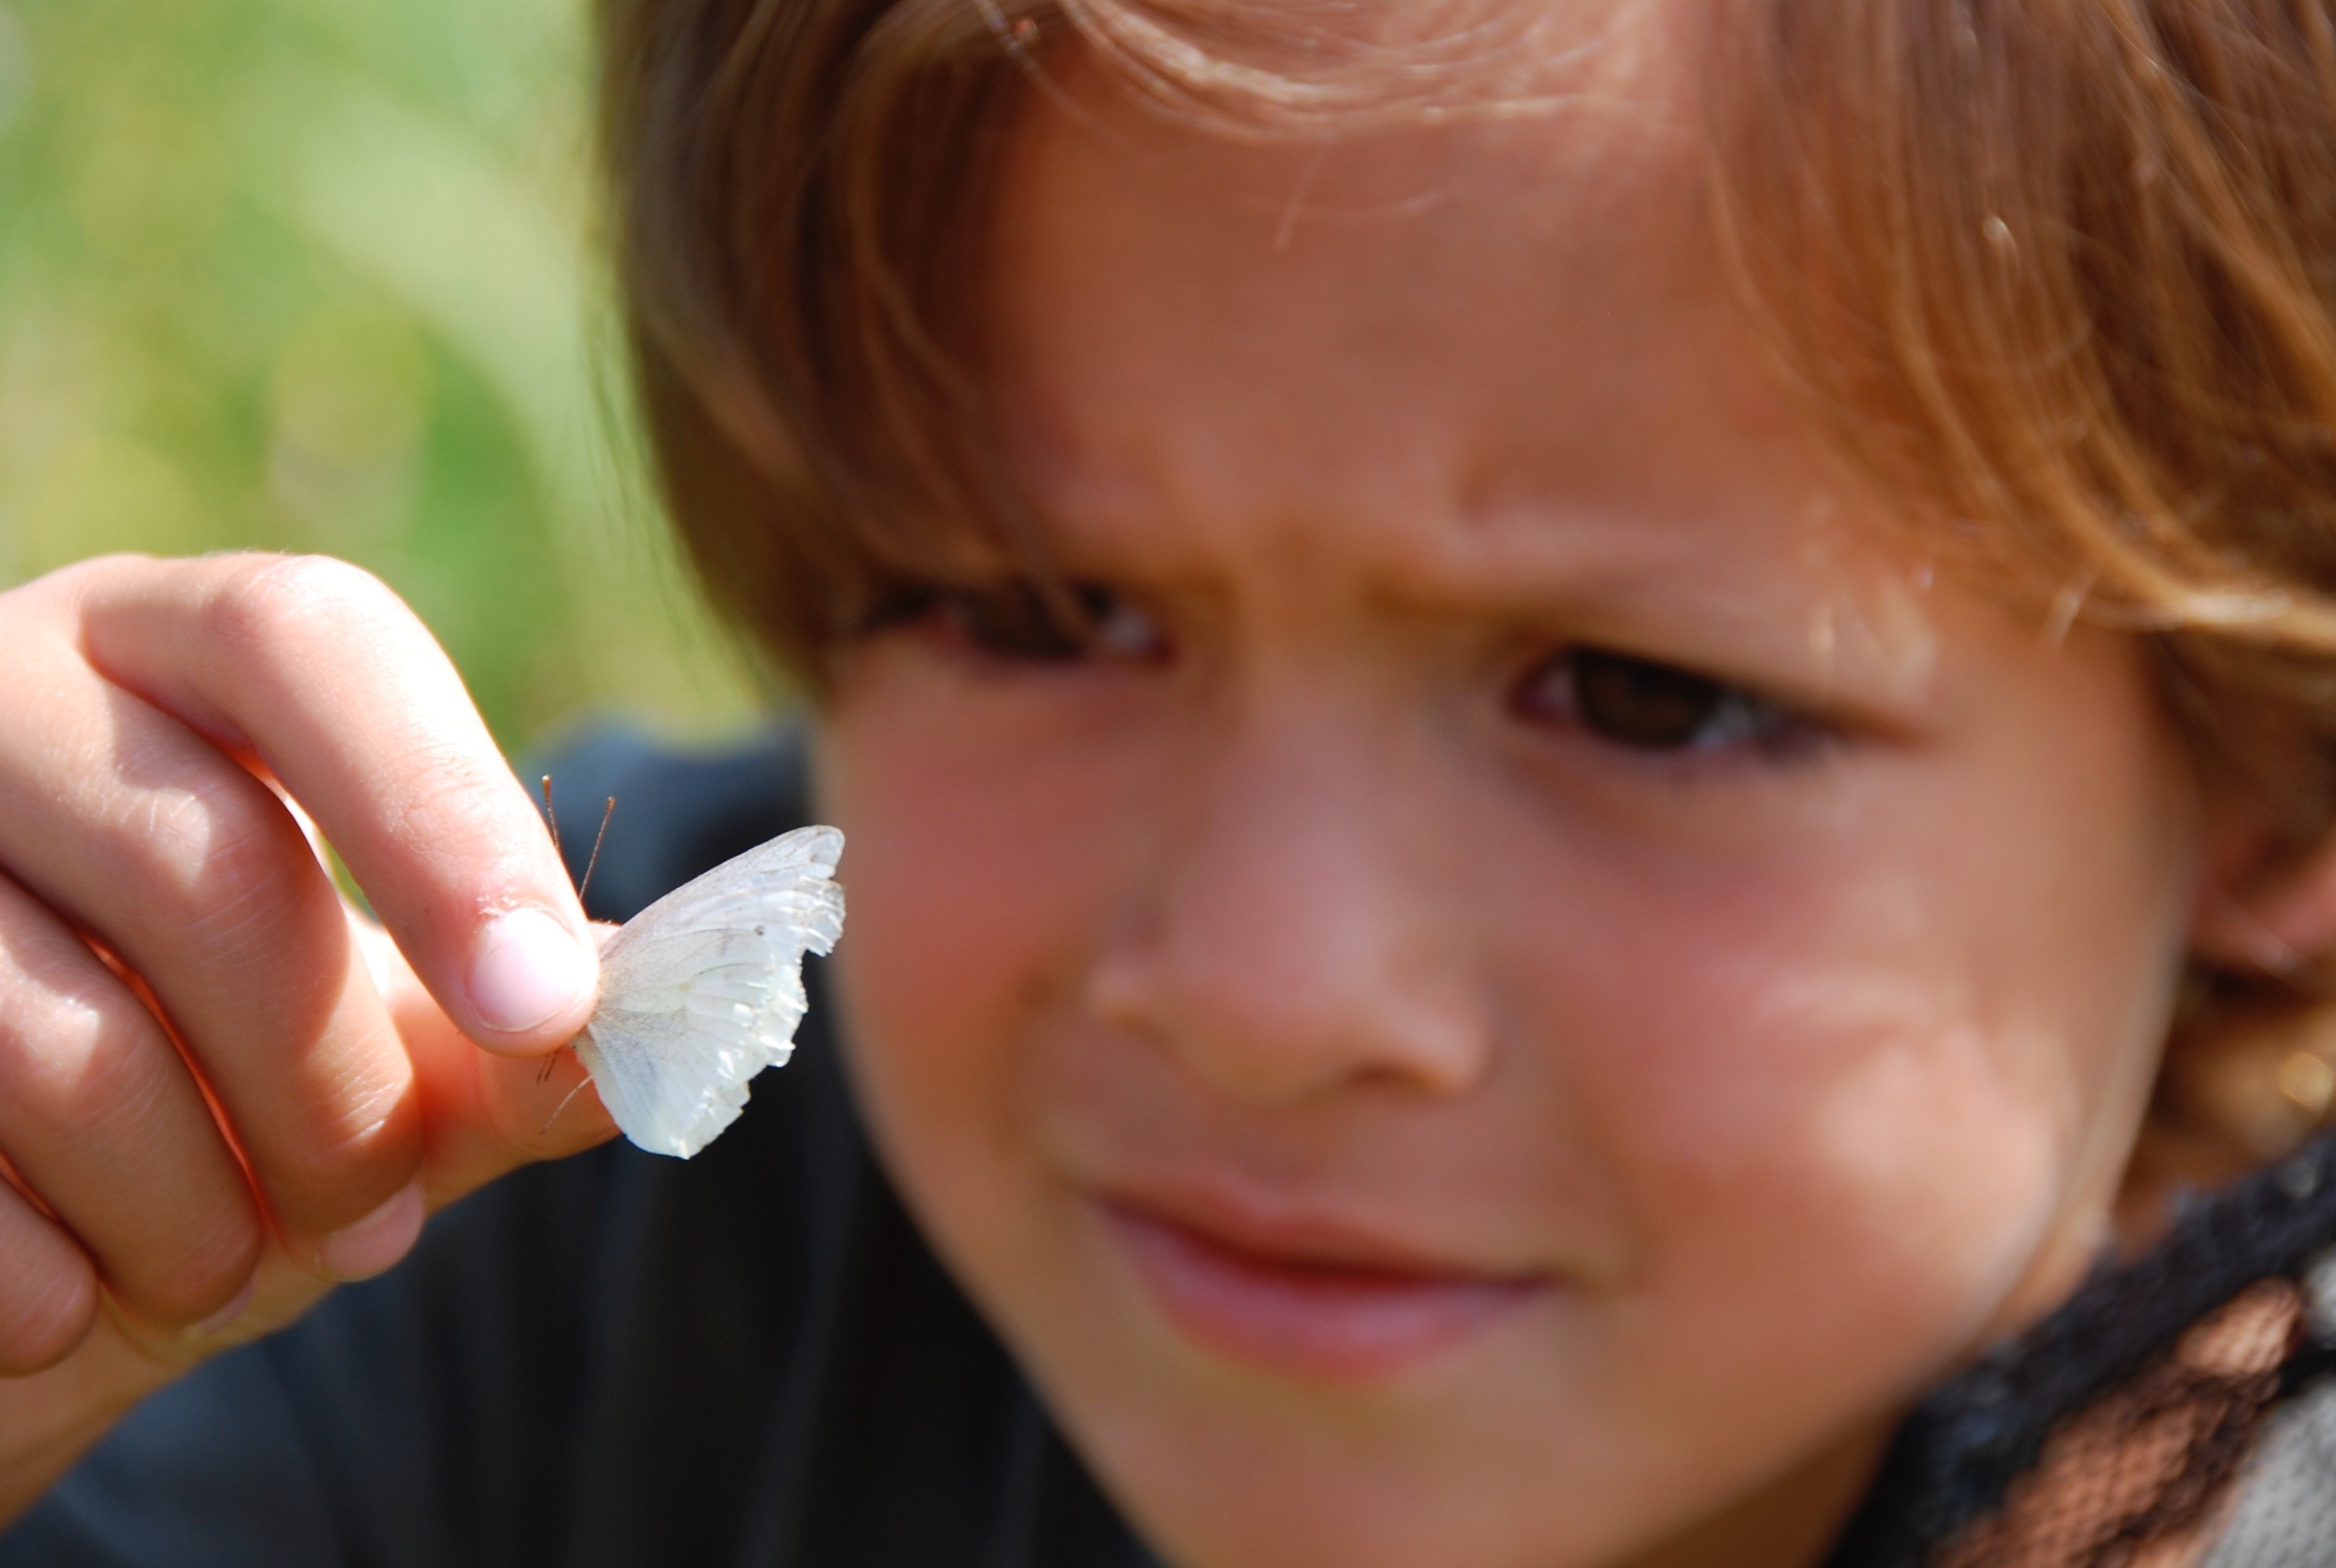
hand, nature, person, people, girl, play, boy, cute, portrait, young, finger, child, butterfly, facial expression, hairstyle, smile, mouth, close up, human body, face, nose, eyes, hands, infant, toddler, eye, head, skin, expression, organ, laughter, tooth, emotion, little guy, portrait photography